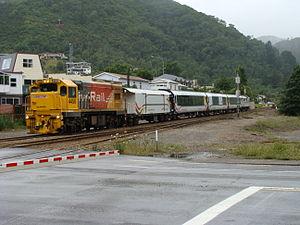
KiwiRail Holdings Limited est une entreprise publique néo-zélandaise de transport ferroviaire. Basée à Wellington, elle est le plus grand opérateur ferroviaire du pays. KiwiRail exploite près de 4 000 kilomètres de voies.
Le transport ferroviaire en Nouvelle-Zélande est essentiellement assuré par KiwiRail et tourné vers le transport du fret mais compte également un petit nombre de lignes destinées au transport de passagers, principalement à visée touristique, au nombre desquelles la TranzAlpine, la Coastal Pacific et la Northern Explorer. Les chemins de fer de Dunedin exploite également un train touristique dans les alentours de la ville de Dunedin et il existe aussi un certain nombre de lignes patrimoniales exploitées de façon plus ponctuelle.